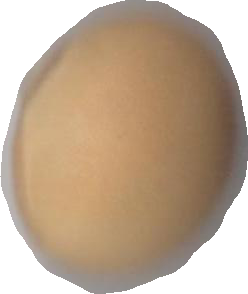
Variety: Grobogan